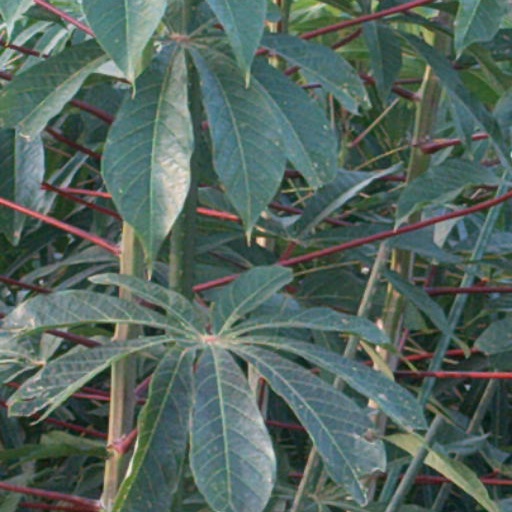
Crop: cassava